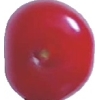
Label: cherry_sour